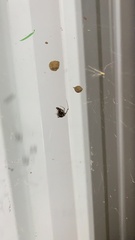
Species: Parasteatoda_tepidariorum